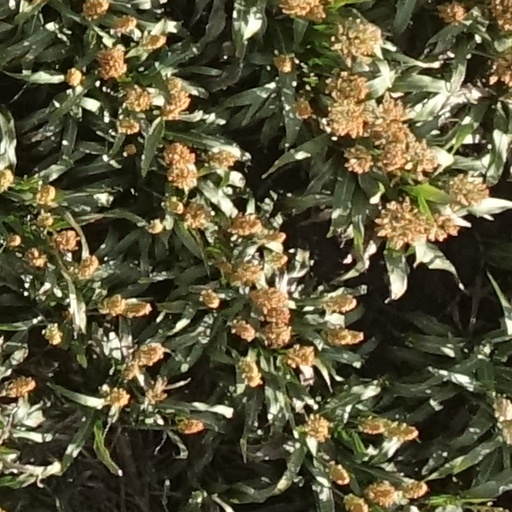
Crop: sorghum